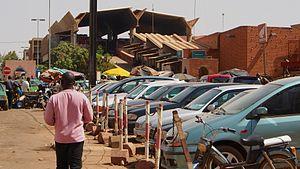
Le Rood Woko, le marché central à Ouagadougou, Burkina Faso